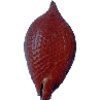
Label: salak